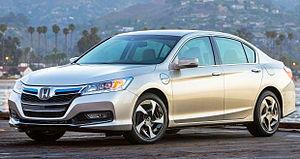
Un véhicule hybride rechargeable est un véhicule hybride électrique dont la batterie de traction est conçue pour être chargée par branchement à une source d'énergie extérieure.